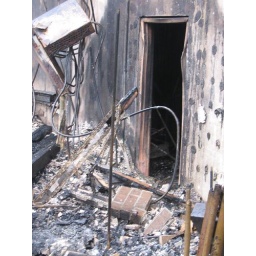
standing in the sanctuary looking at the door where the choir came in